Berlin Conference (March 31, 1917)

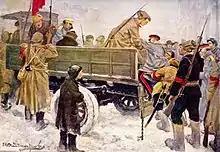
In 1917, the Russian army was permanently weakened by the arrest of officers (Ivan Vladimirov painting).

The February Revolution halted military operations on the Eastern Front temporarily. However, the Russian provisional government's loyalty to the alliances made with the previous regime required the Reich and its allies to maintain a significant number of divisions on the ground to confront the Russian troops. During March, Arthur Zimmermann, the German Foreign Minister, received fragmented updates on political events in Russia, specifically the monarch's overthrow. The Reich Chancellor, Theobald von Bethmann Hollweg, and the Dioscuri (World War I), Paul von Hindenburg and Erich Ludendorff, became convinced that negotiations for peace with the Russian Provisional Government would commence, assuring the Reich and its allies of a "satisfactory peace." On March 27, the Provisional Government announced its intention to continue the war on the side of the Allies under the leadership of its President, Georgi Lvov.